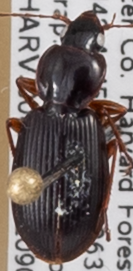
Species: Synuchus impunctatus
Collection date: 2022-09-07
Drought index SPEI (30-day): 0.03
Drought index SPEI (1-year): -0.71
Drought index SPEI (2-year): -0.24